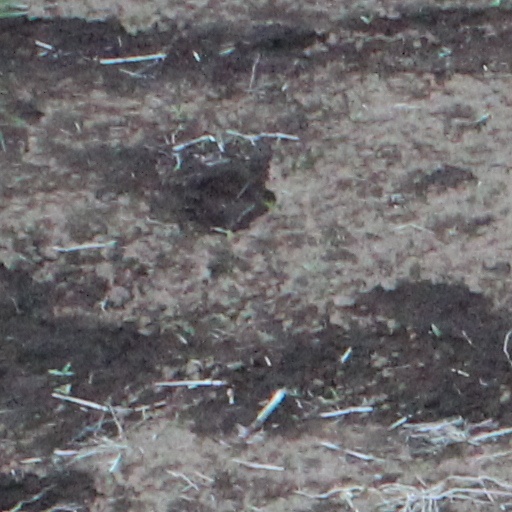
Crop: wheat